List of militant Korean independence activist organizations

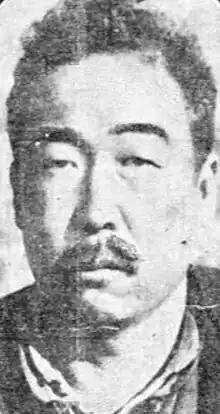
Oh Dong-jin, commander of the General Camp of the Liberation Army.

The General Camp of the Liberation Army was a regional command under the Military Affairs Department of the Provisional Government of the Republic of Korea which was organized in Sangando, Andong Province in 1920 and led by Oh Dong-jin. It was formed by integrating the Republican Independence Corps with the Liberation Corps as its core, and it had a different founding entity from the Liberation Army Command, which the Provisional Government of the Republic of Korea intended to establish in Sangando. Prior to the organization of the Liberation Army Command, the General Camp of the Liberation Army had already been established, and thus, the Sangando regional command of the Provisional Government of the Republic of Korea was under the responsibility of the General Camp of the Liberation Army. The main camp was divided into four parts: the General Camp, Provincial Camps, County Camps, and Separate Camps.